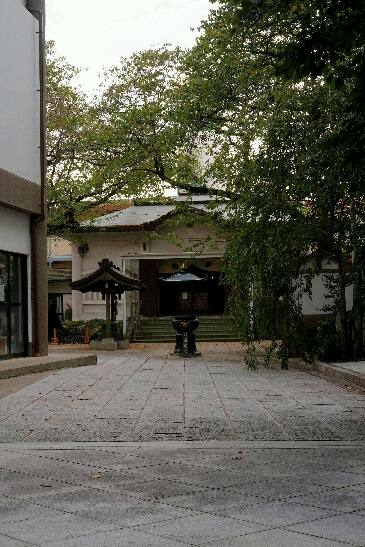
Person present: No